Answer in natural language. Considering the relative positions, where is blue tartanpatterned dog bed with respect to Doorway? Choose between the following options: left or right
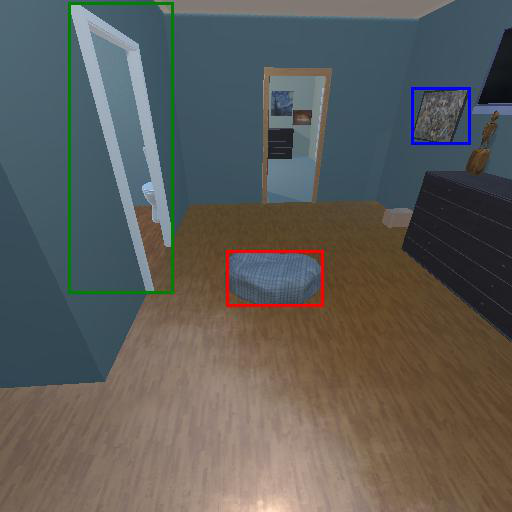
<answer>right</answer>